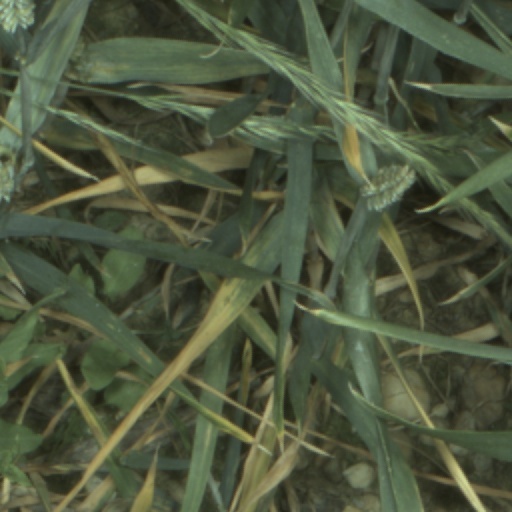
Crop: wheat